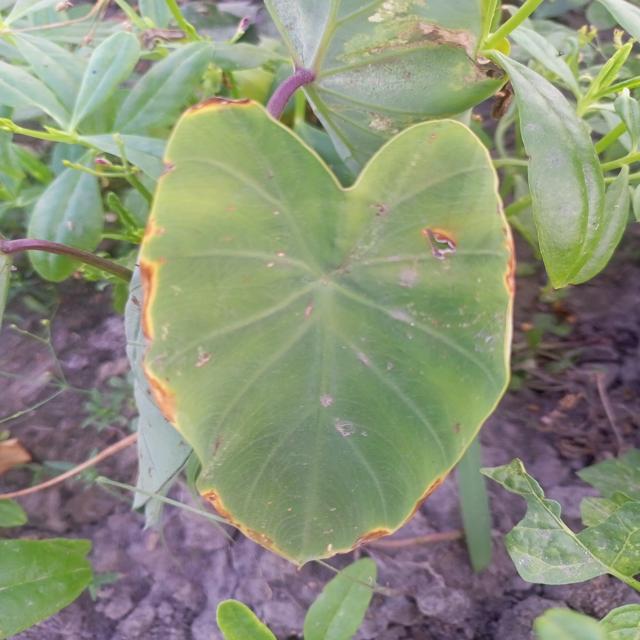
Label: Mid_Blight